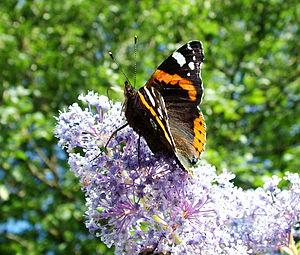
Le Vulcain est une espèce de lépidoptères de la famille des Nymphalidae et de la sous-famille des Nymphalinae.